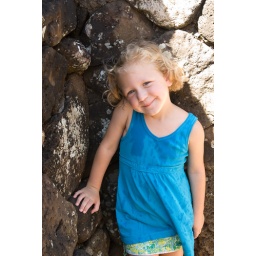
Victoria standing in front of a wall made of Lava rocks. Oahu, HI.